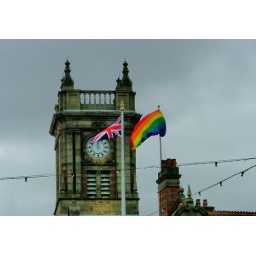
The lovely old clock tower of the Council House in Blackpool Lancashire.